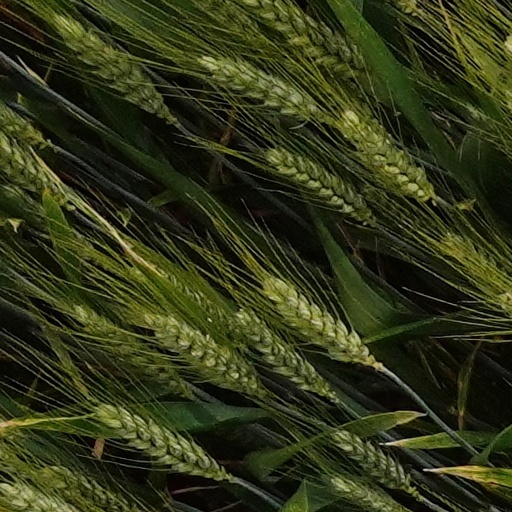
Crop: wheat